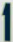
Number: 1